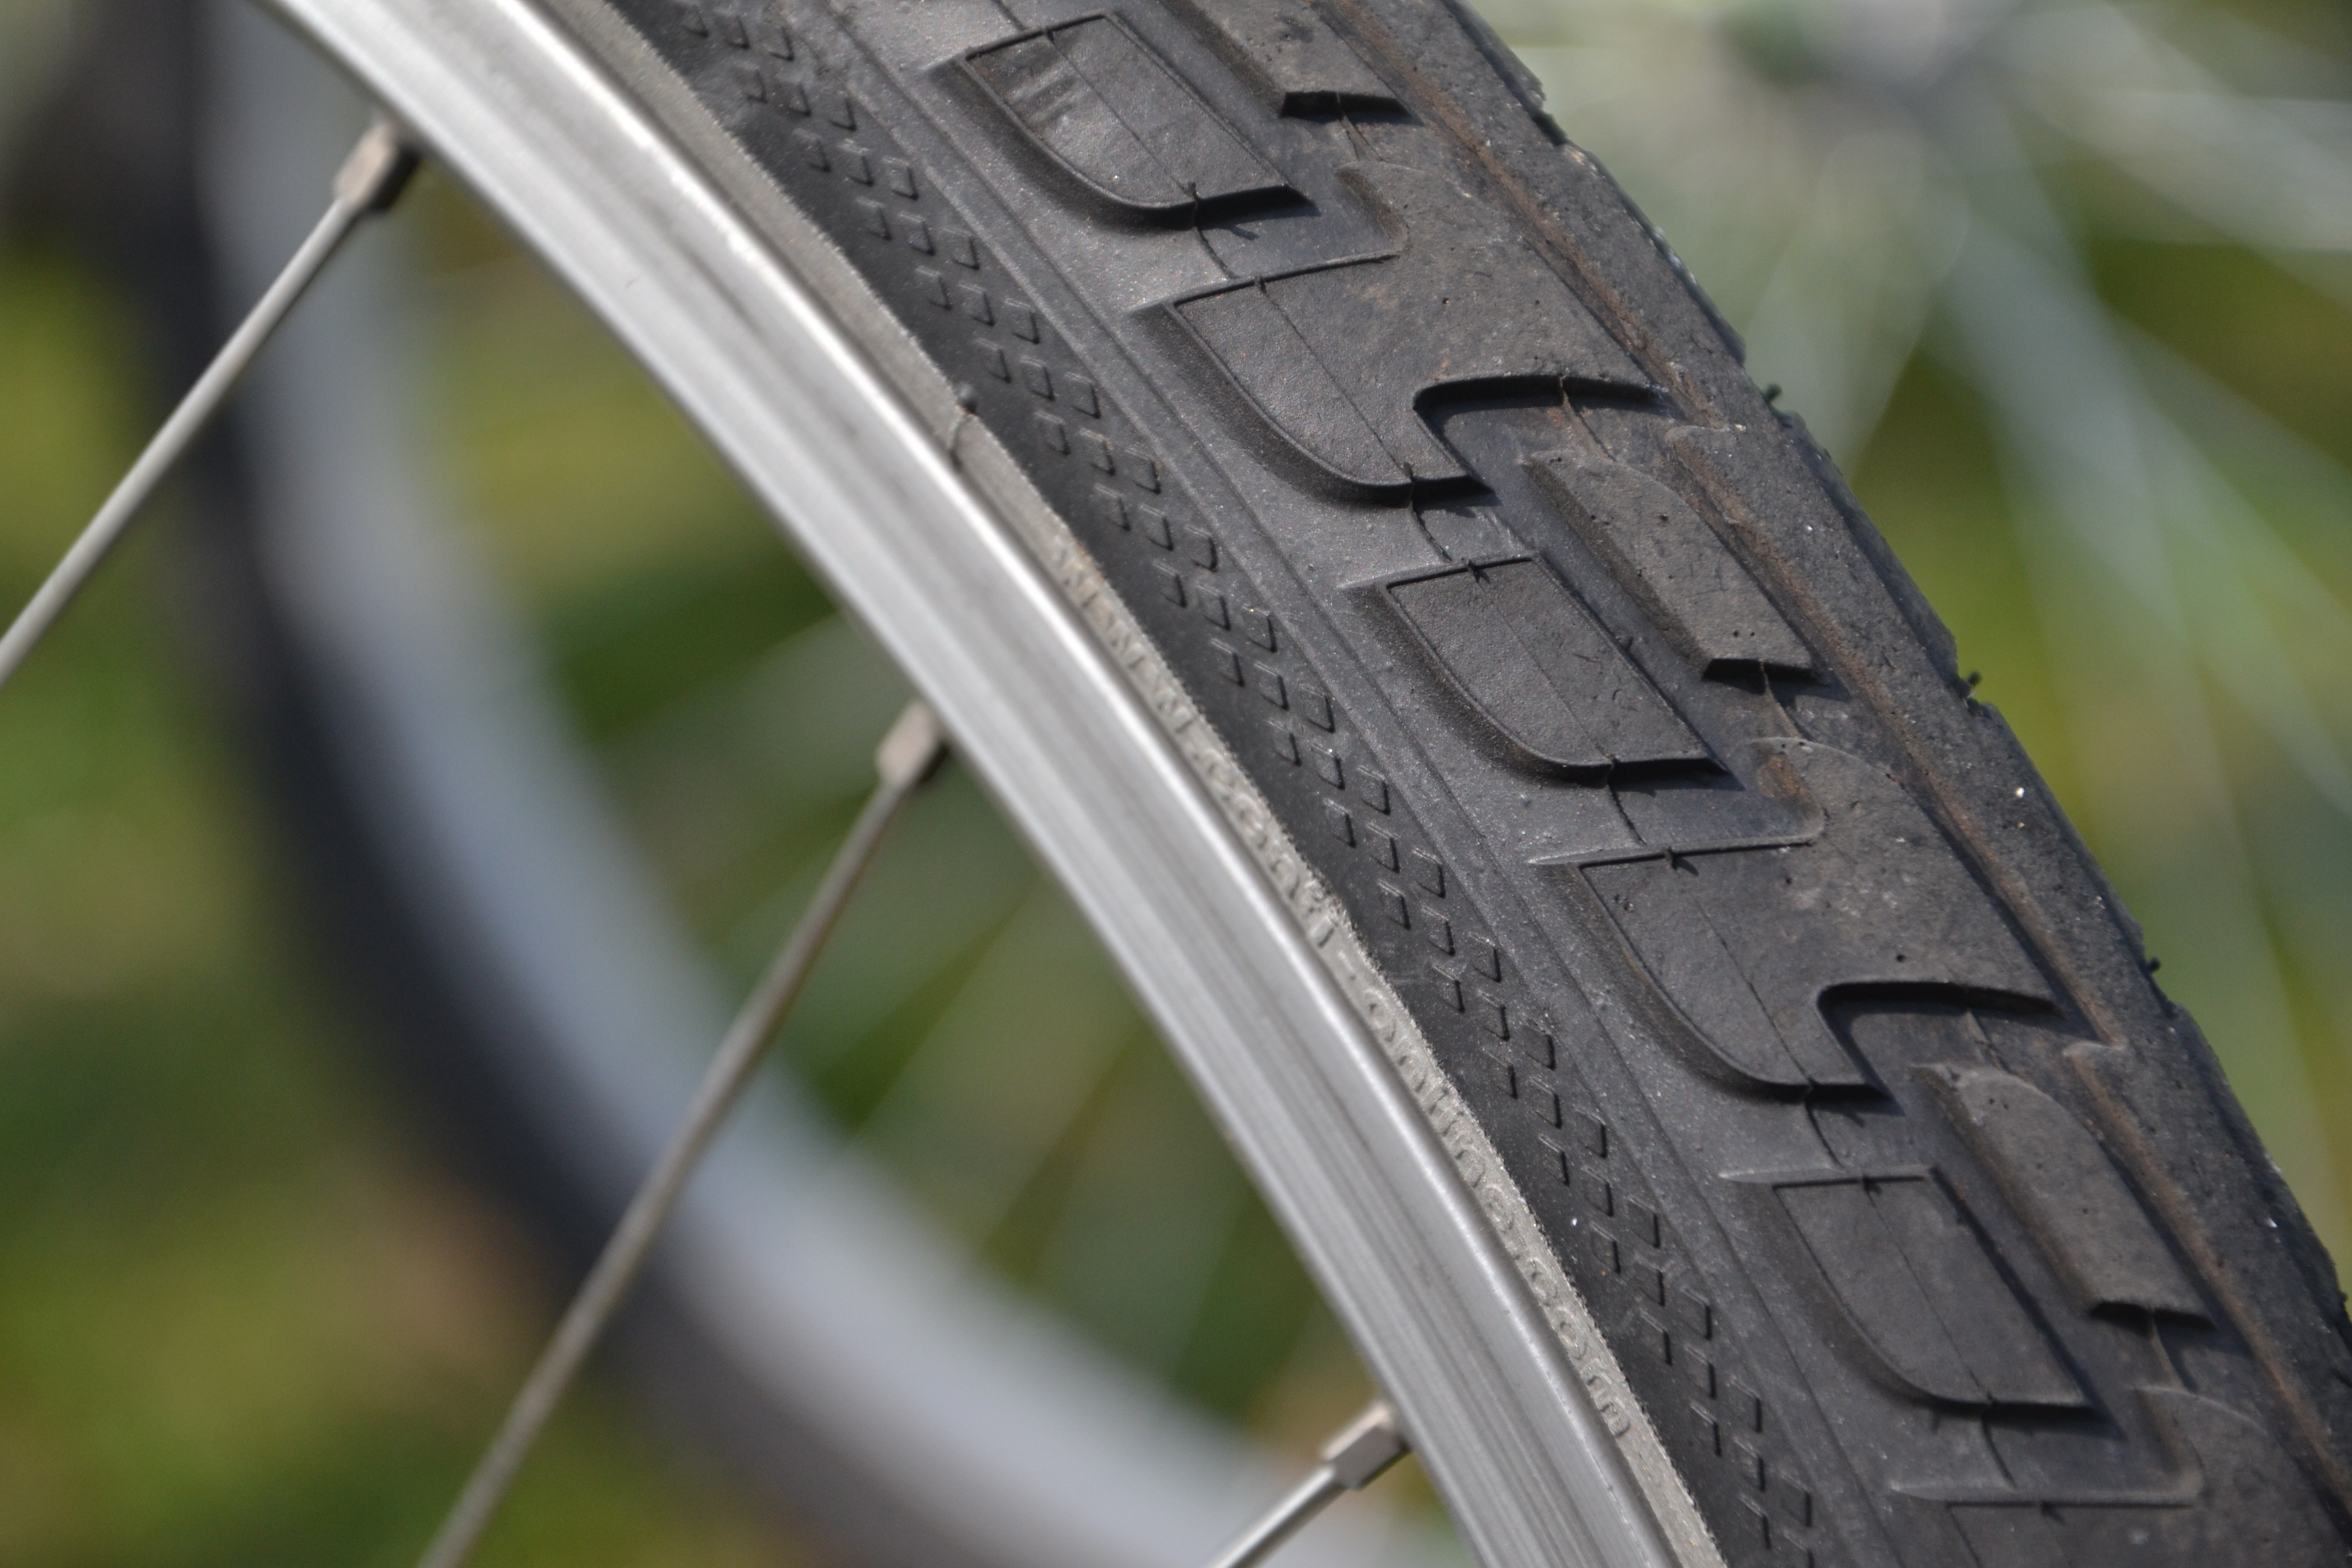
wing, sport, wheel, tube, bicycle, bike, tire, mountain bike, bumper, bicycles, rim, installation, tyres, tread, auto part, by bike, automotive exterior, automotive tire, inner tubes